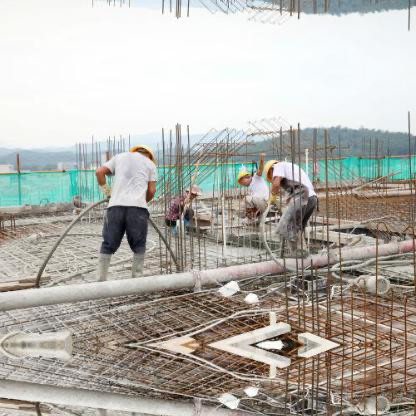
Objects in the image:
label: helmet
label: helmet
label: helmet
label: helmet